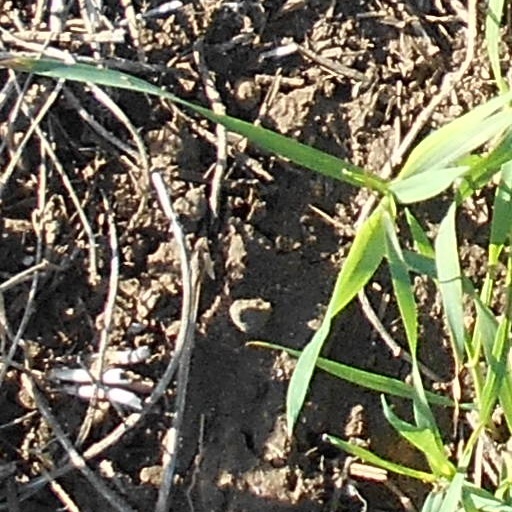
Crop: wheat